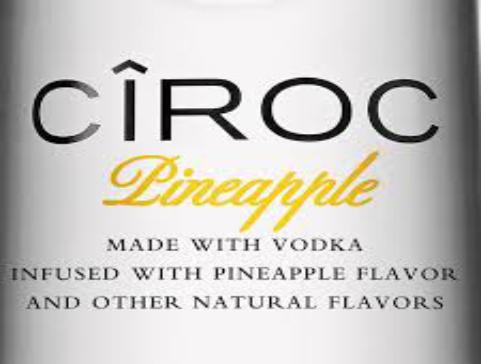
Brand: Ciroc
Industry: Necessities